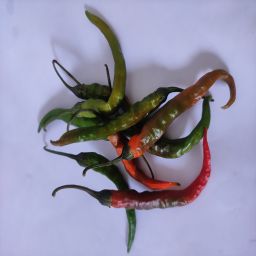
Crop: Chile Pepper
Quality: Old